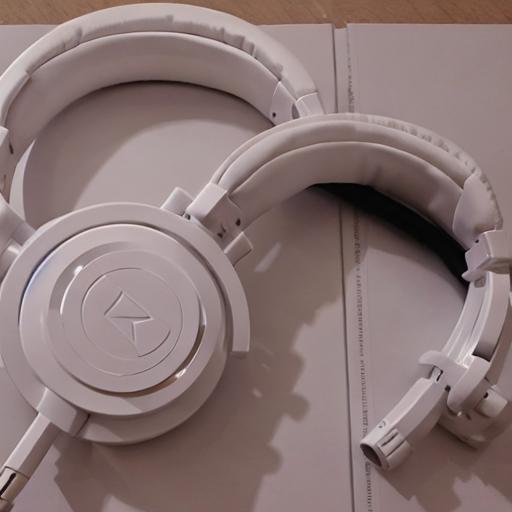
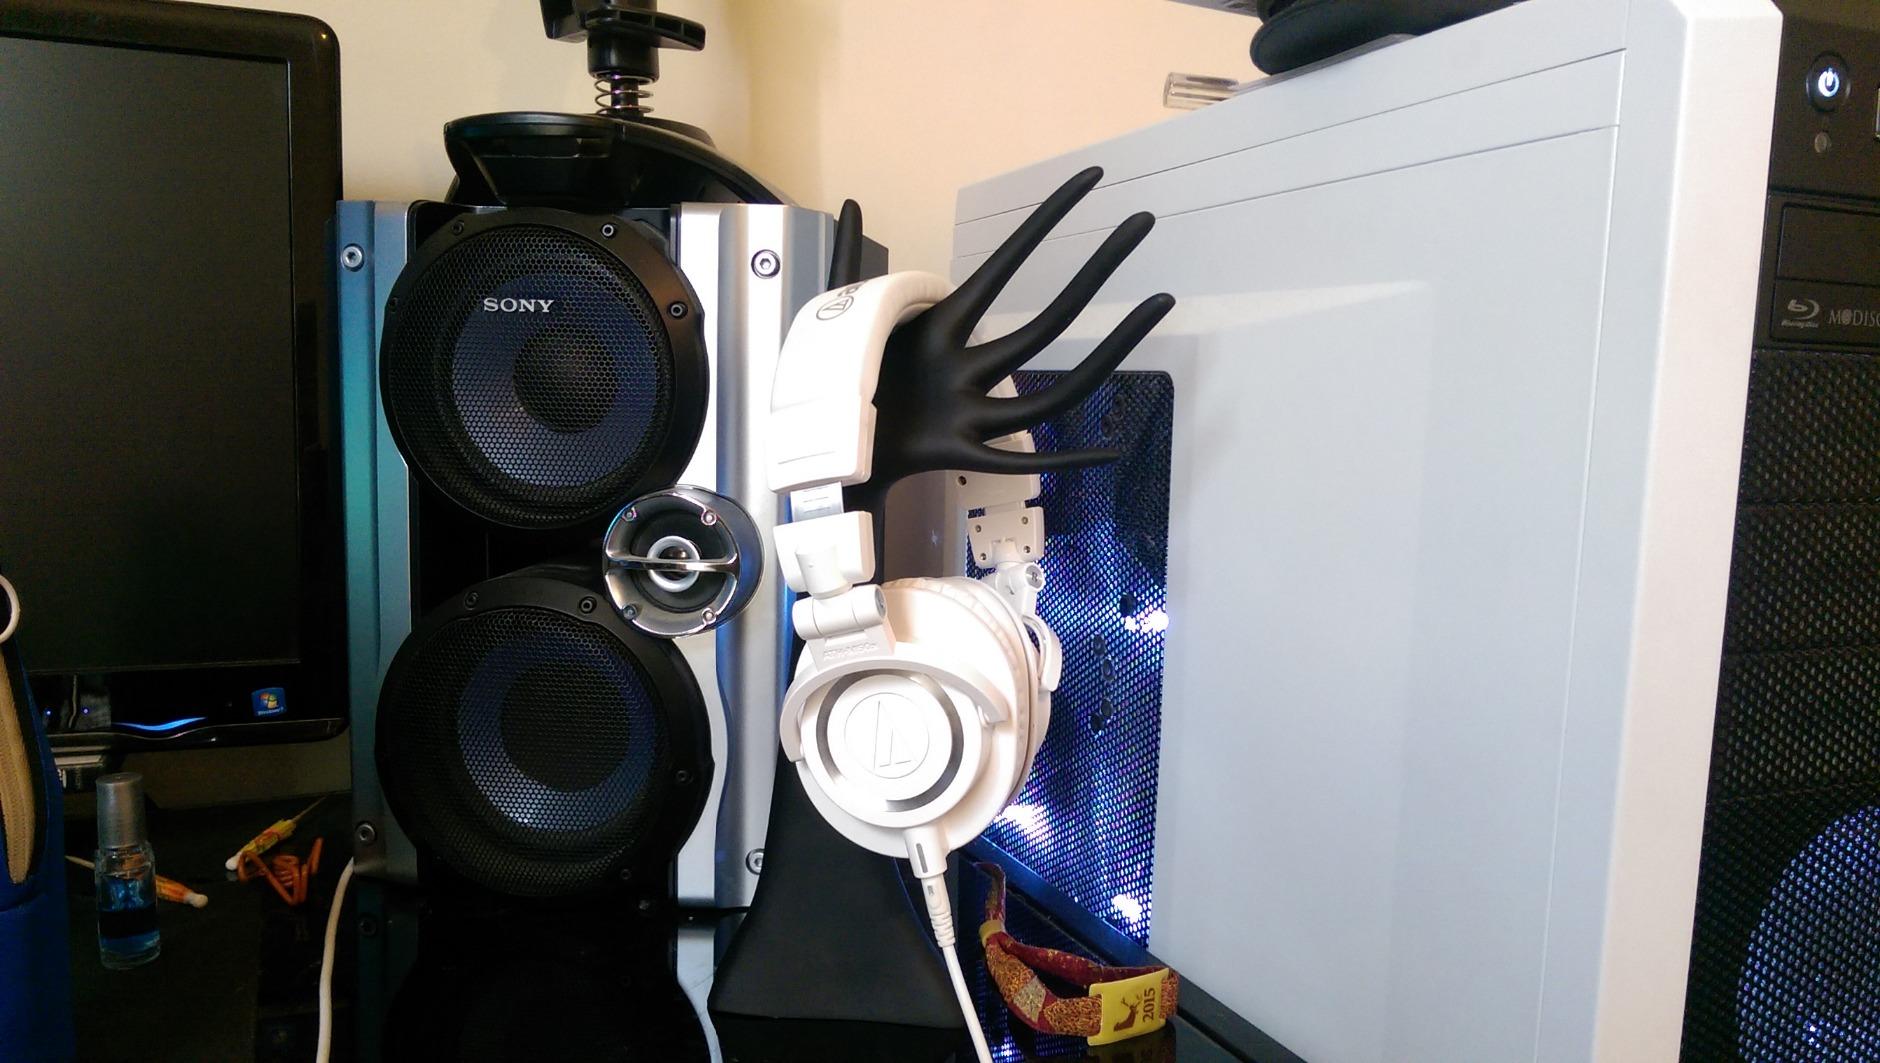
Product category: headphones
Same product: no